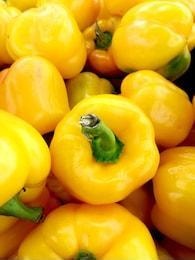
Label: capsicum